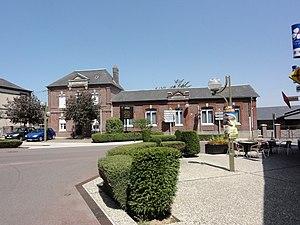
Lanquetot (Seine-Mar.) école
Lanquetot est une commune française située dans le département de la Seine-Maritime en région Normandie.